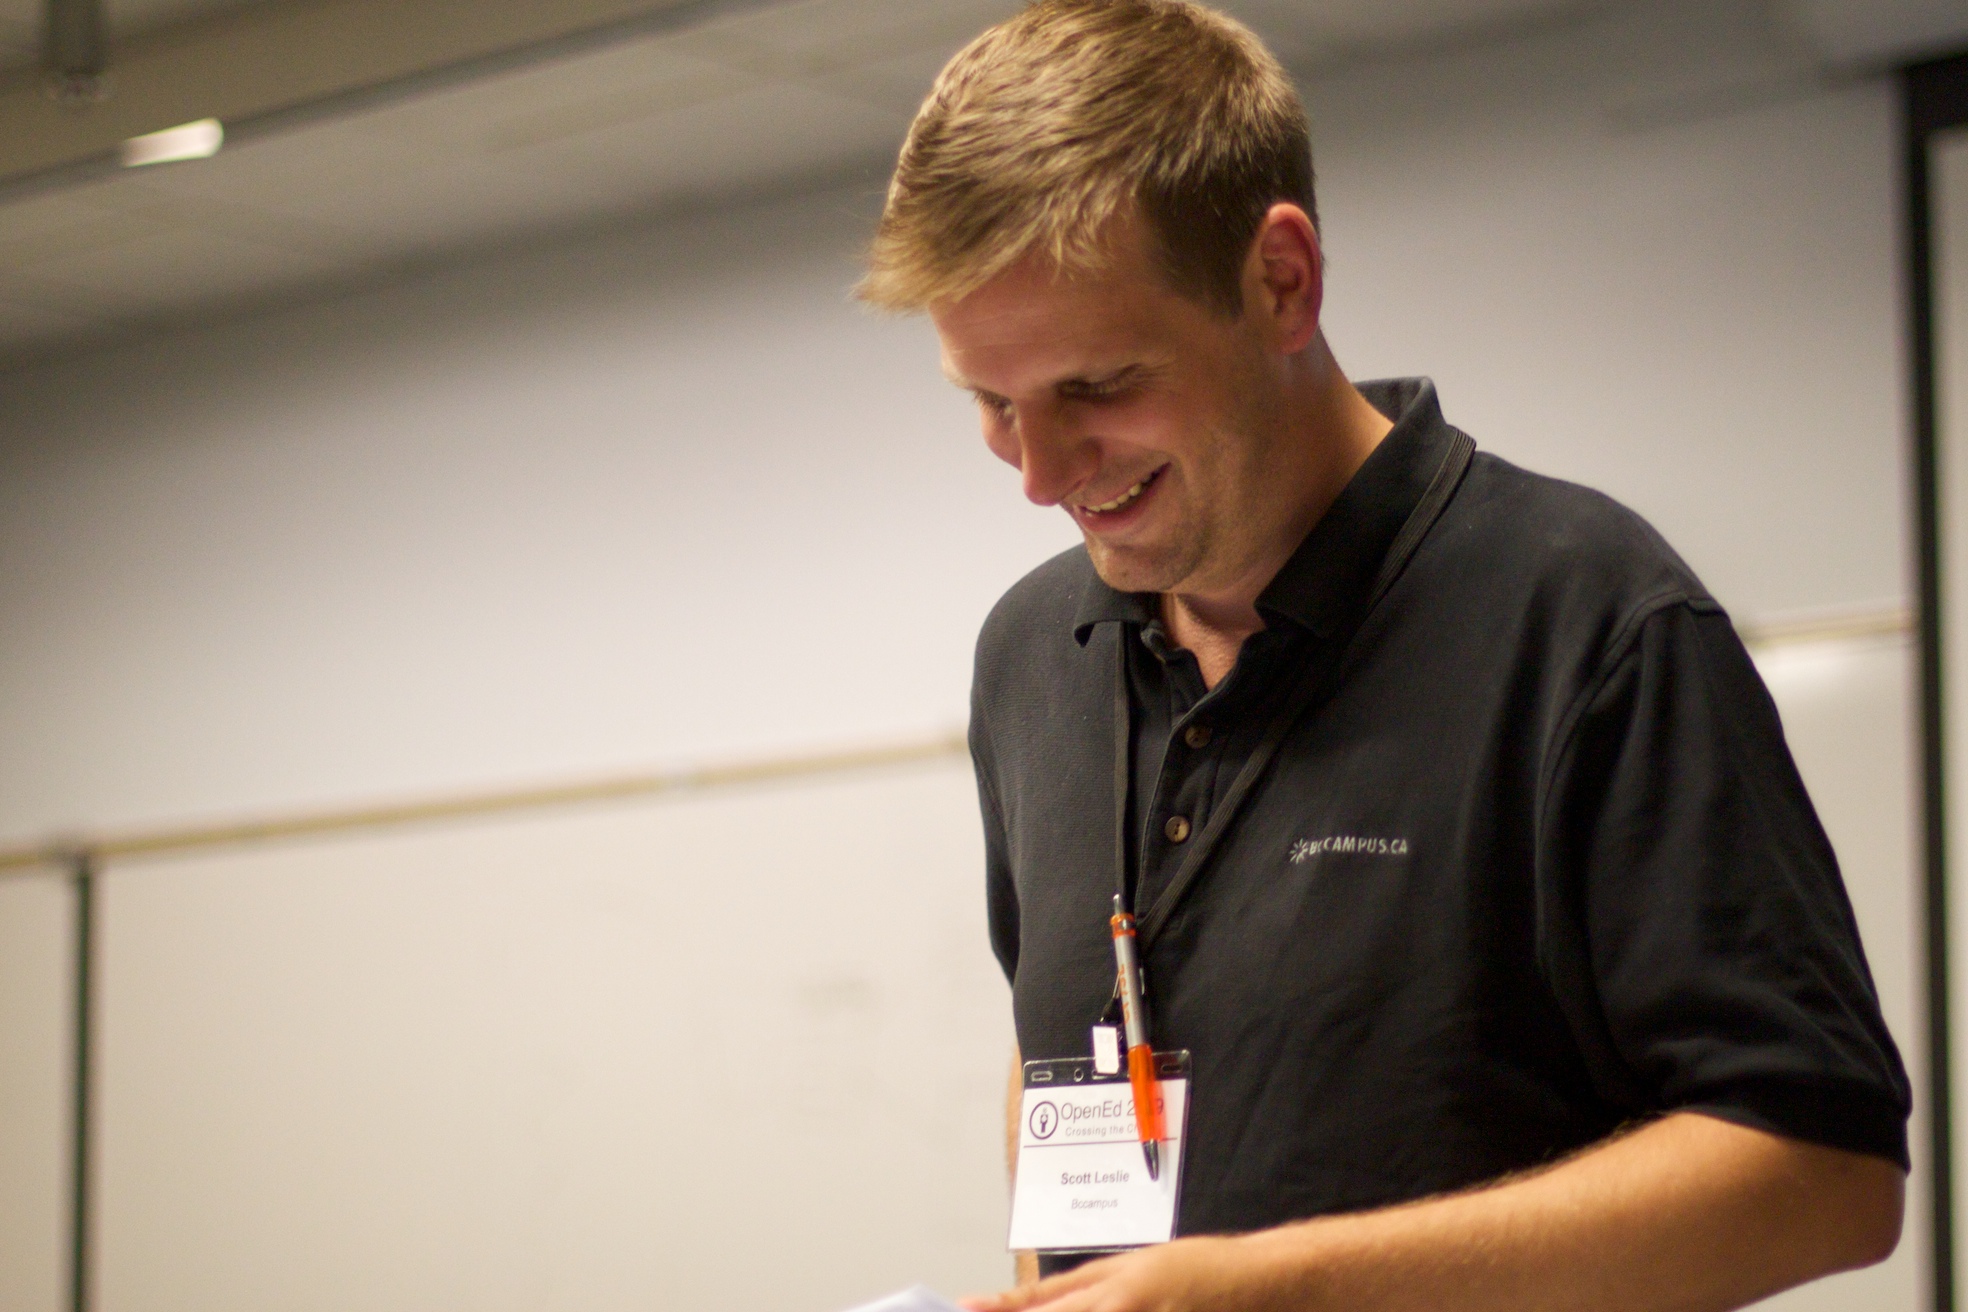
person, vancouver, lecture, opened09